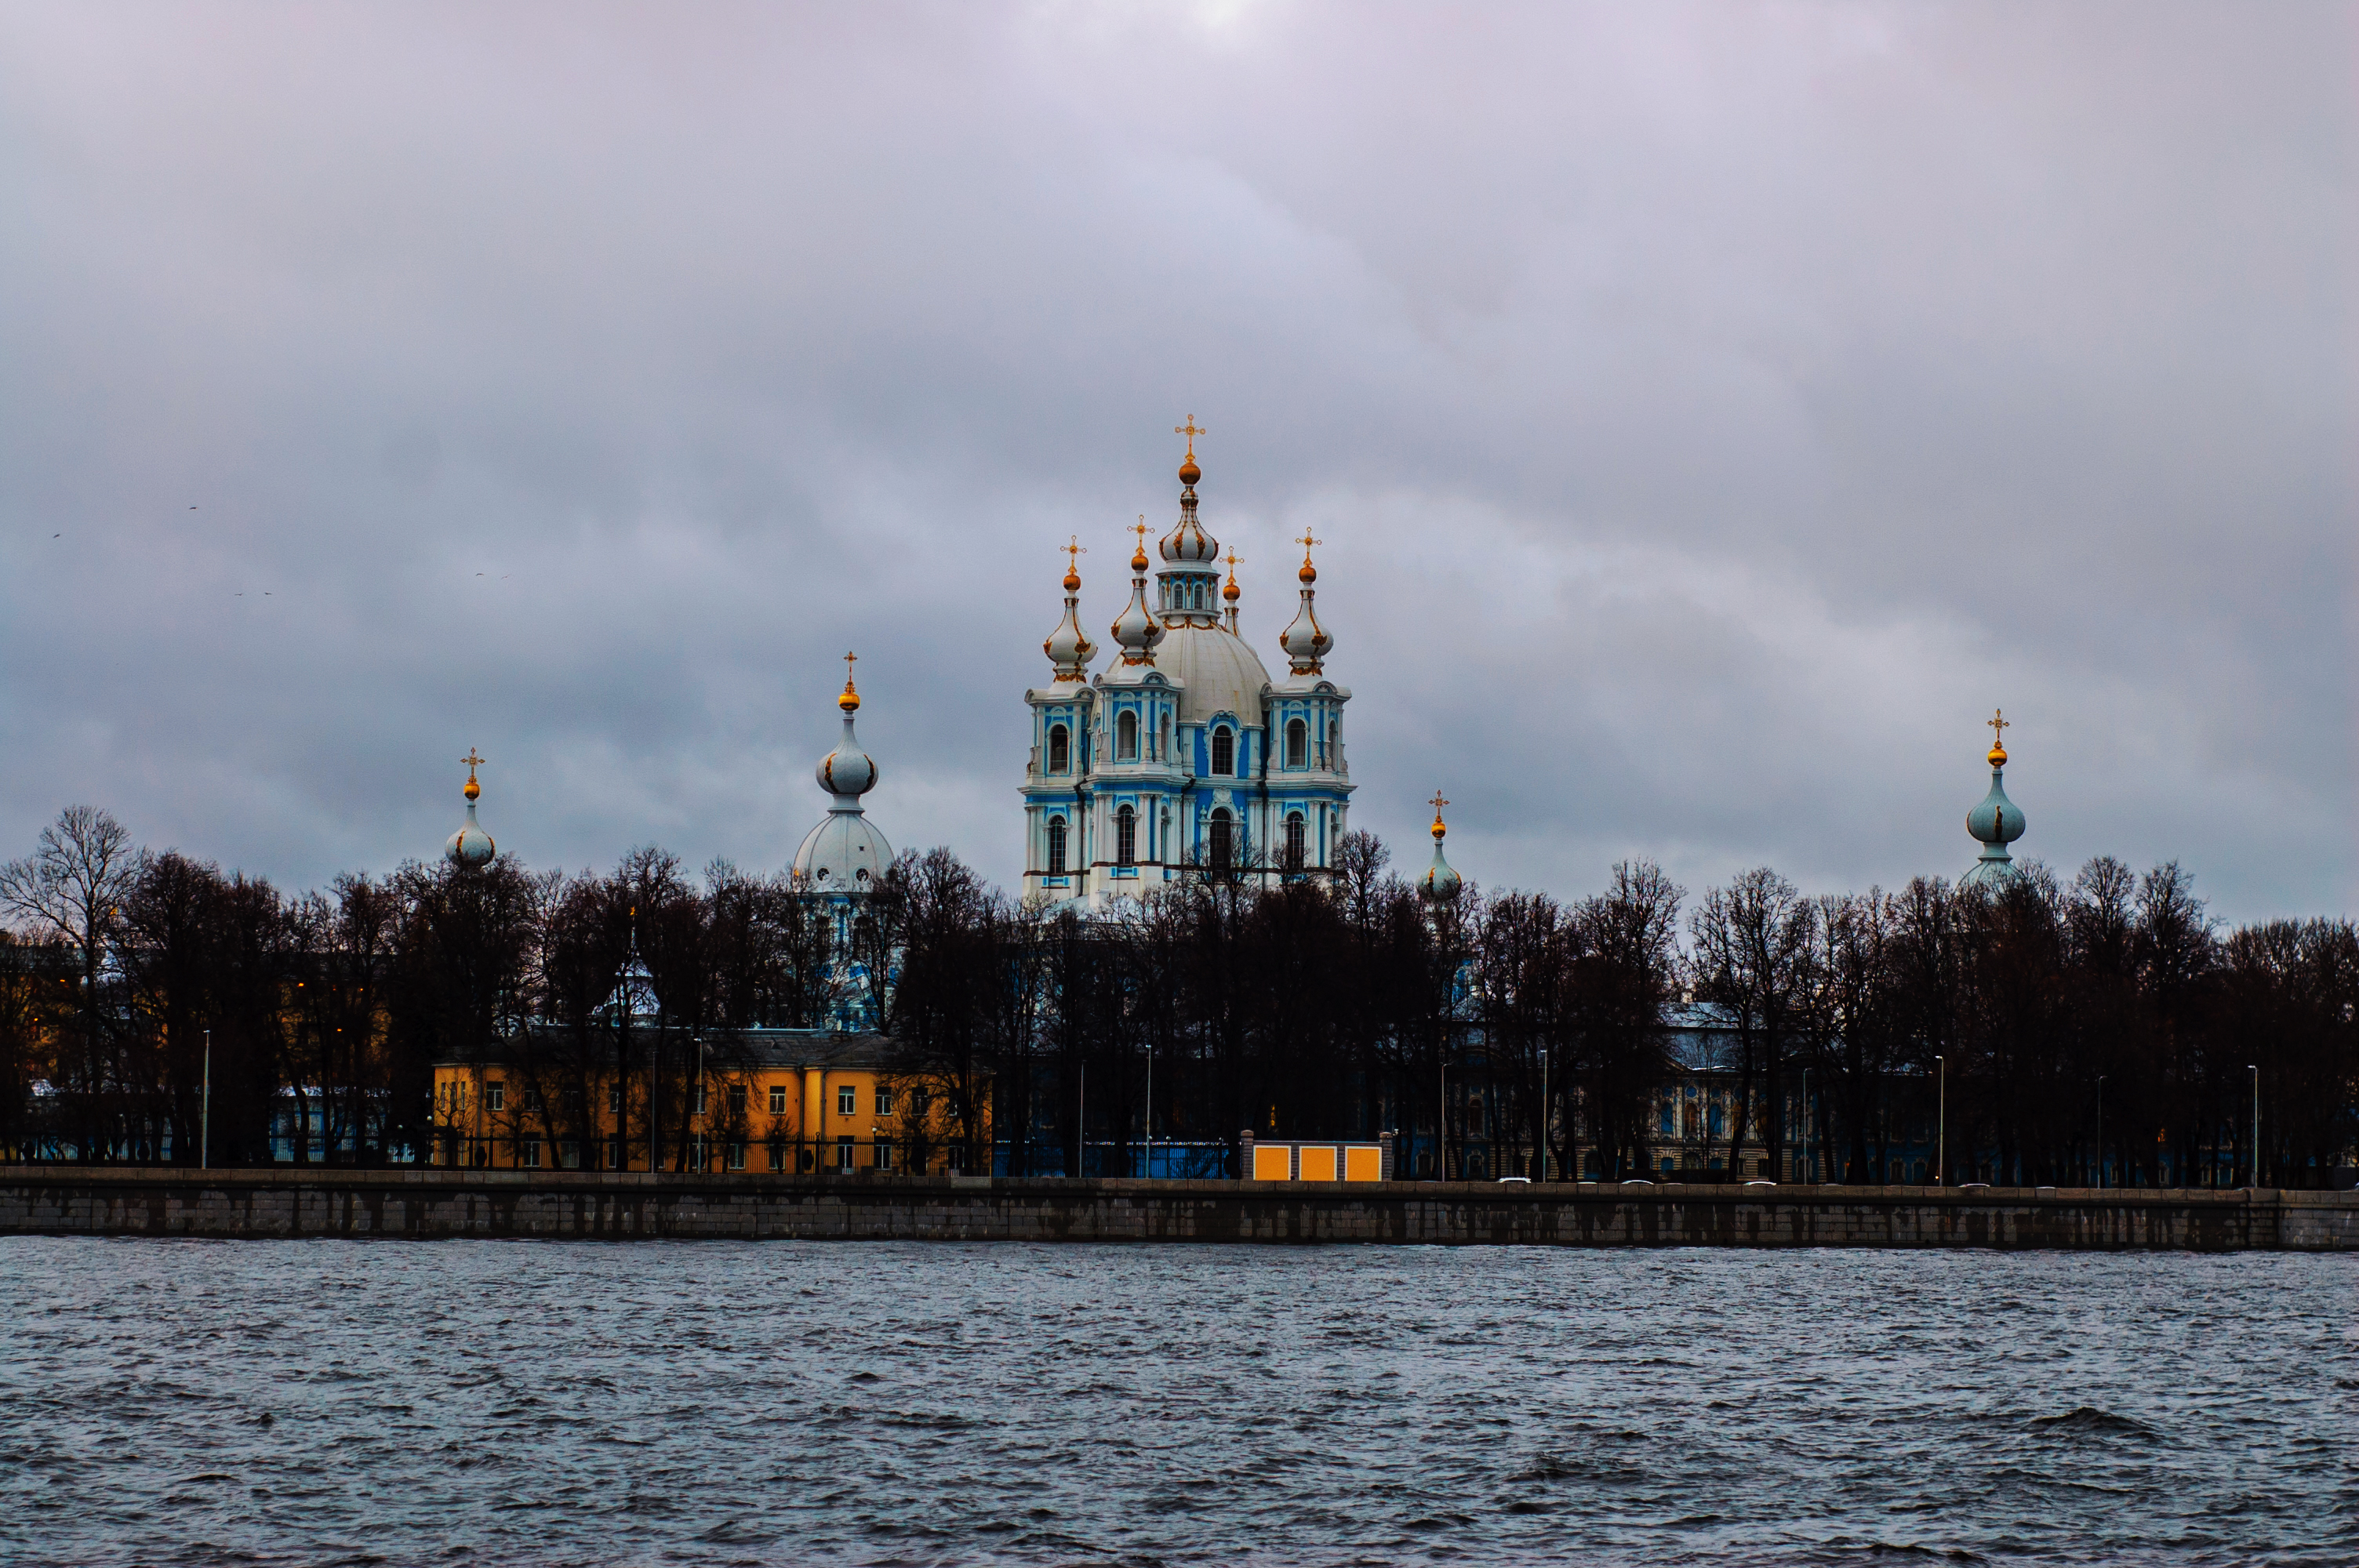
images, cloud, water, sky, building, tower, lake, tree, bank, city, waterway, leisure, horizon, recreation, reflection, spire, event, reservoir, castle, house, channel, winter, evening, clock tower, ocean, water transportation, steeple, tourism, tourist attraction, skyline, facade, walt disney world, panorama, vacation